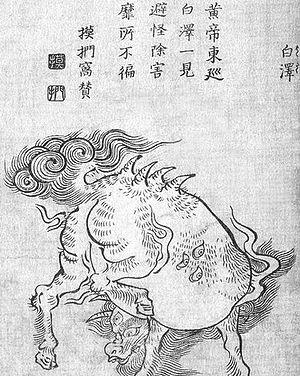
Konjaku hyakki shūi est le troisième livre de l'artiste japonais Toriyama Sekien de la série Gazu Hyakki Yagyō, publié ca. 1781. Ces ouvrages sont des bestiaires surnaturels, collections de fantômes, d'esprits, d'apparitions et de monstres, dont beaucoup proviennent de la littérature, du folklore et d'autres arts japonais. Ces œuvres ont exercé une profonde influence sur l'imagerie yōkai ultérieure au Japon.